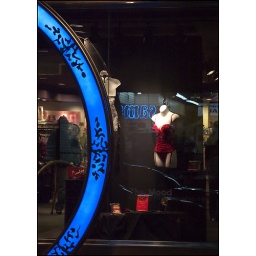
the mood in red & blue